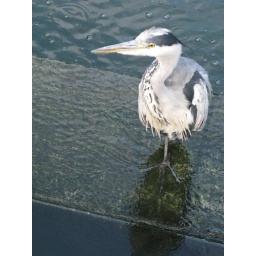
I spotted this bird outside the National Archives in Kew.